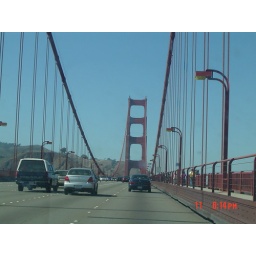
in the car driving on the bridge